Rice University

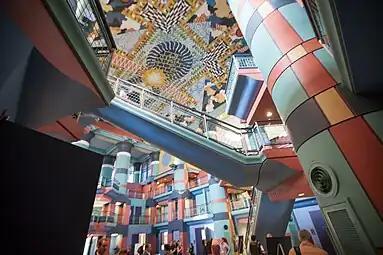
Duncan Hall is Rice's hub for engineering and computation.

The university's first president, Edgar Odell Lovett, intended for the campus to have a uniform architecture style to improve its aesthetic appeal. Nearly every building on campus is noticeably Byzantine in style, with sand and pink-colored bricks, large archways and columns being a common theme among many campus buildings.